Marco Antonio Colonna

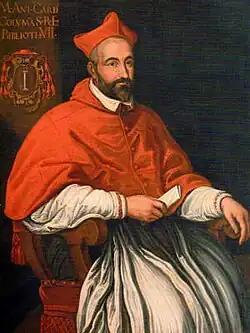
Portrait of Cardinal Marco Antonio Colonna

A member of the Colonna family, Marco Antonio Colonna was born in Rome in 1523, the son of Roman nobles Camillo Colonna and Vittoria Colonna. He was the grand-nephew of Cardinal Pompeo Colonna. He studied philosophy and Christian theology under Felice Peretti, who became Pope Sixtus V in 1585.